Cospatrick (ship)

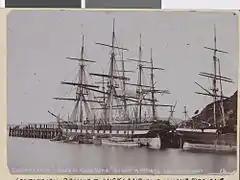
Cospatrick

Cospatrick was a wooden three-masted full-rigged sailing ship that caught fire south of the Cape of Good Hope early on 18 November 1874, while on a voyage from Gravesend, England, to Auckland, New Zealand. Only three of the 472 persons on board survived the disaster, which is often considered the worst in New Zealand's history.